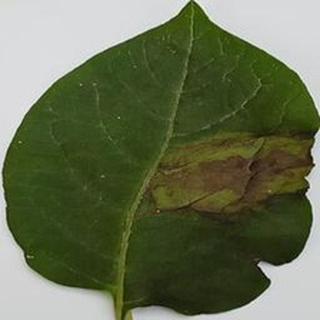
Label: potato_late_blight